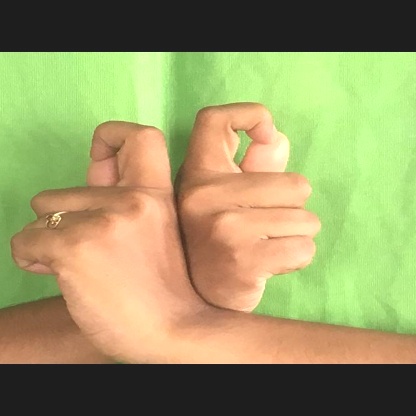
Mudra: Berunda